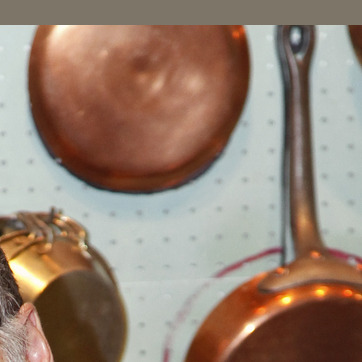
Material: metal